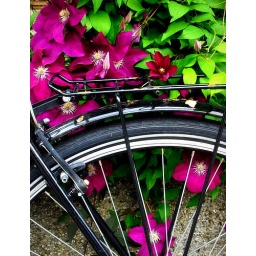
Be sure to wear some flowers in your bike